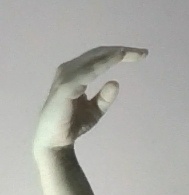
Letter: jeem